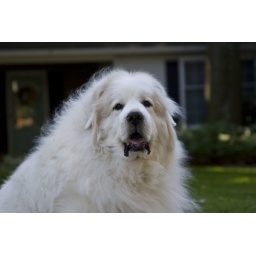
Sometimes shooting portraits of this girl is like shooting fish in a barrel.